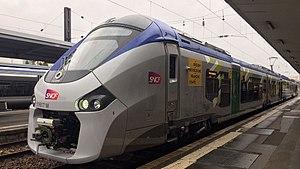
Un Régiolis (Z51500) en gare de Besançon-Viotte aux couleurs de la région Bourgogne-Franche-Comté
La gare de Besançon-Viotte est une gare ferroviaire française située sur le territoire de la ville de Besançon, préfecture du département du Doubs, en région Bourgogne-Franche-Comté.
Le TER Bourgogne-Franche-Comté est le réseau de Transport express régional de la région administrative Bourgogne-Franche-Comté.
Cette liste recense les éléments du parc des Régiolis, matériel roulant de la Société nationale des chemins de fer français circulant depuis 2014 sur le réseau TER français ainsi que le réseau express régional transfrontalier Léman Express.